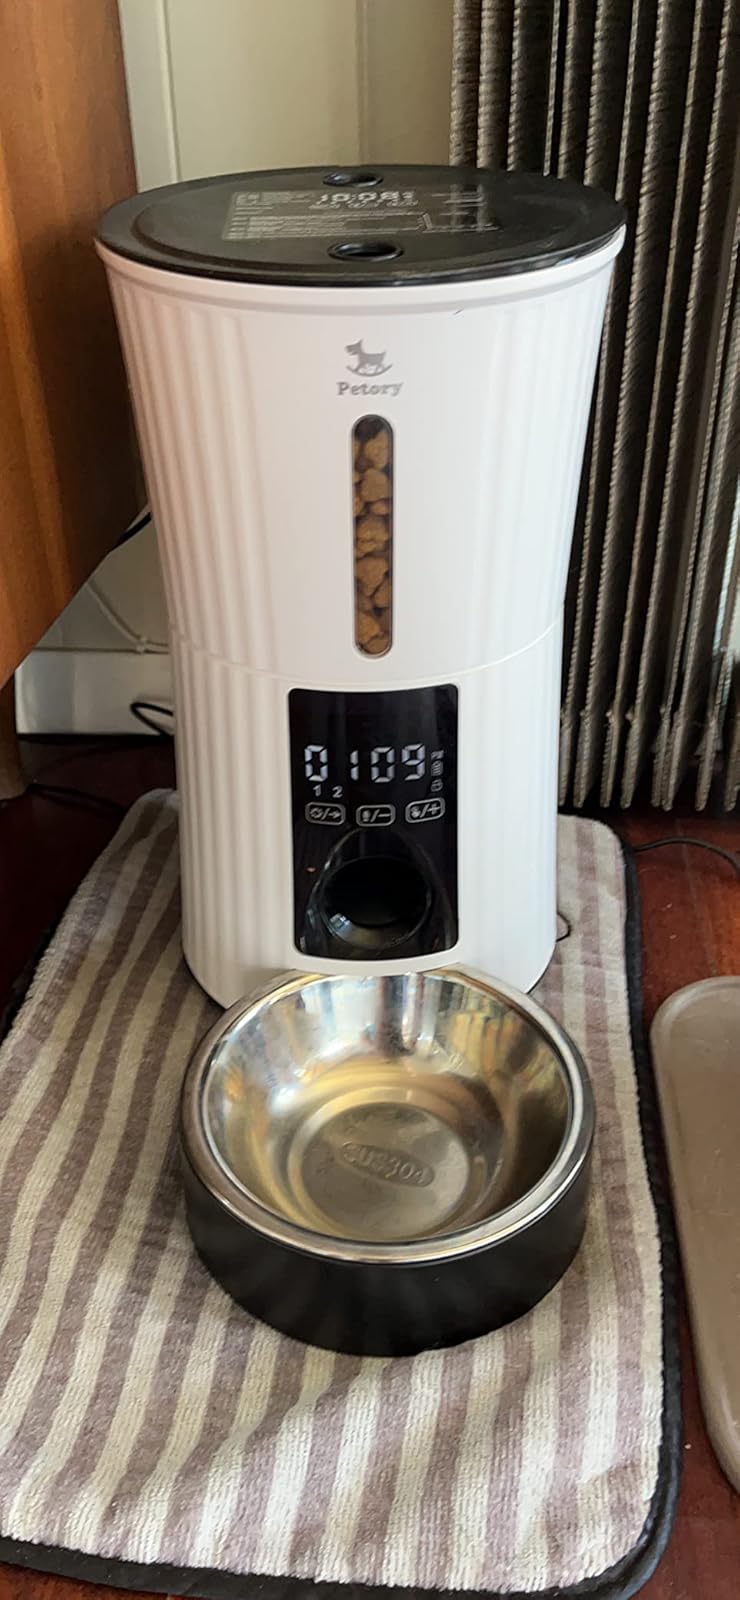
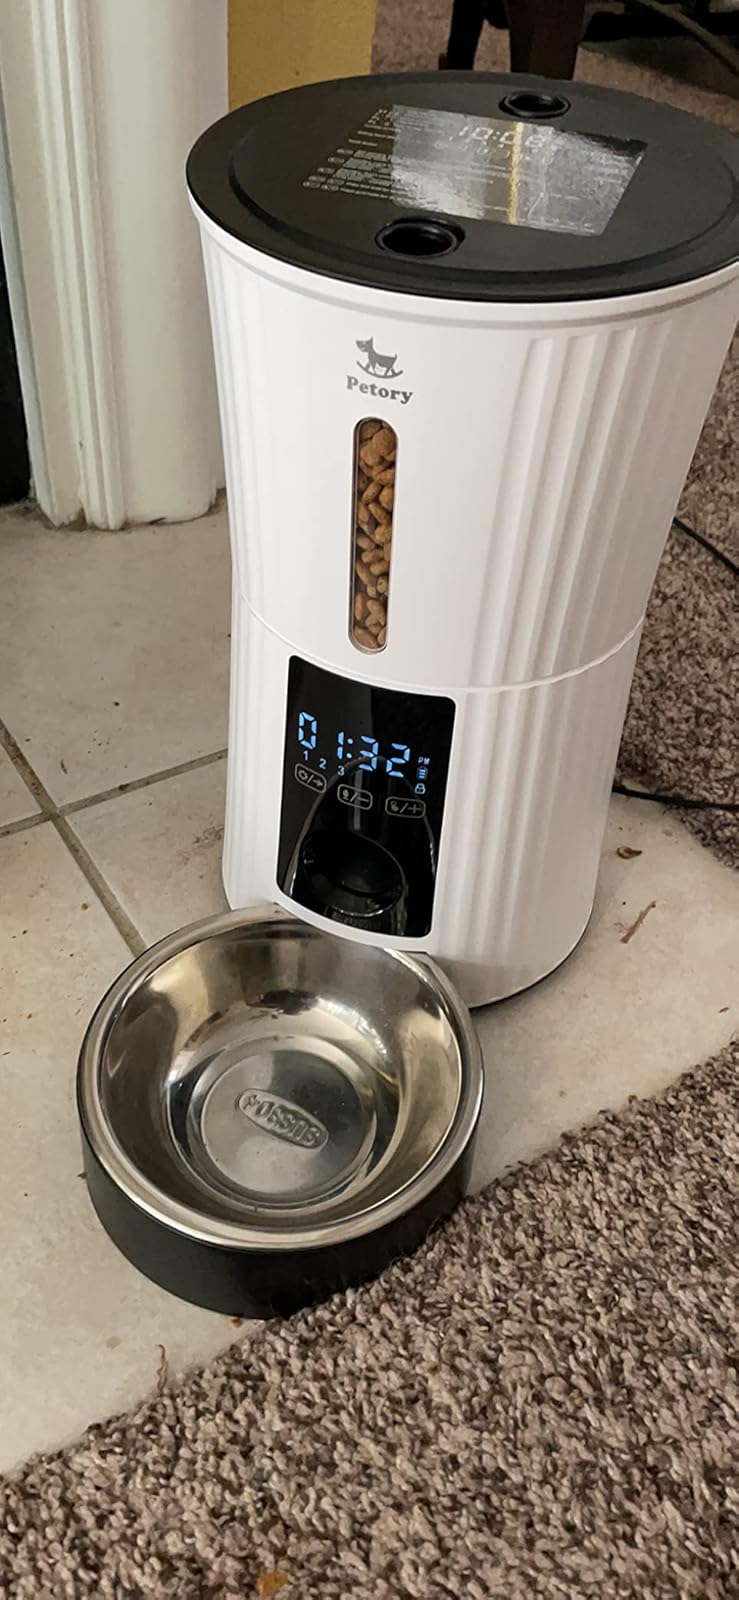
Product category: items_feeder
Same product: yes